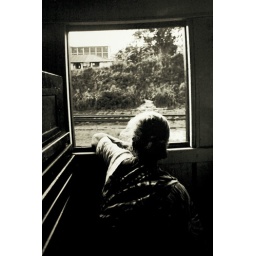
Spontaneous shot in an old train in Sri Lanka's hill country. T-MAX 100 film.